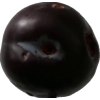
Label: plum